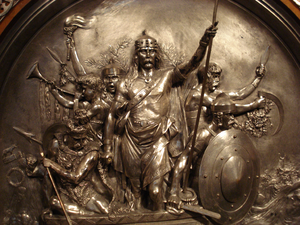
Mérovée, né vers 412 et mort en juillet 457, est considéré comme le deuxième roi des Francs saliens. Son existence est entourée de tant d'obscurité que certains historiens en ont fait un roi légendaire. Il aurait régné de 448 à 457.